Grand Duke Sergei Alexandrovich of Russia

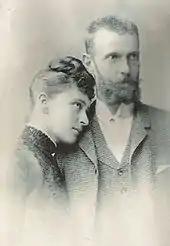
Grand Duke Sergei and his wife, Grand Duchess Elizabeth Feodorovna

Grand Duke Sergei Alexandrovich started a military career early in his life. He was from birth colonel-in-chief of the 38th Tobolsk Infantry Regiment; he also became colonel-in-chief of the 2nd Battalion Guards Rifles and, towards the end of his life, Colonel-in-Chief of the 5th Kievsky Grenadier Regiment. On his twentieth birthday on 29 April1877, the Grand Duke took the solemn oath of allegiance to the Emperor. An educational tour that had been proposed for him was postponed upon the outbreak of the Russo-Turkish War of 1877–78. Sergei took part in the war with his father and brothers, the Tsarevich Alexander and Grand Dukes Vladimir and Alexei. He spent the greater part of his time serving as Poruchik in the Leib Guard under the Tsarevich in southeast Romania. He was consequently promoted to colonel. On 12 October, following the battle of Meyk, the Emperor decorated him with the Order of StGeorge, for courage and bravery in action with the enemy, for a reconnaissance expedition at Kara Loma near Koshev. At the end of December 1877, Sergei Alexandrovich returned to Saint Petersburg with his father.